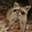
Label: raccoon